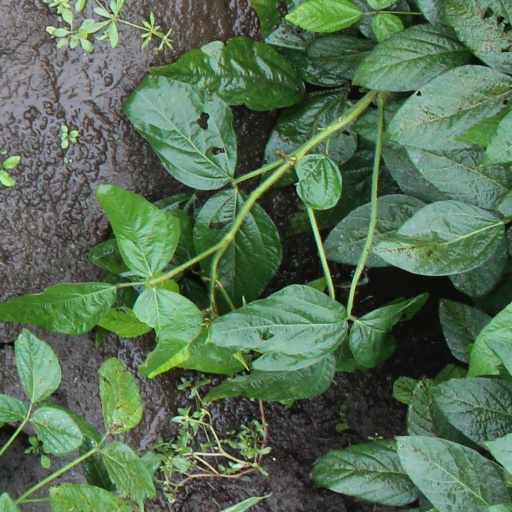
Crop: soybean